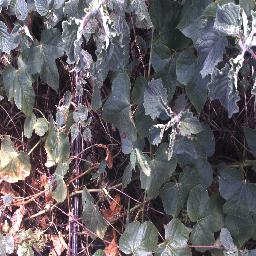
Label: negative